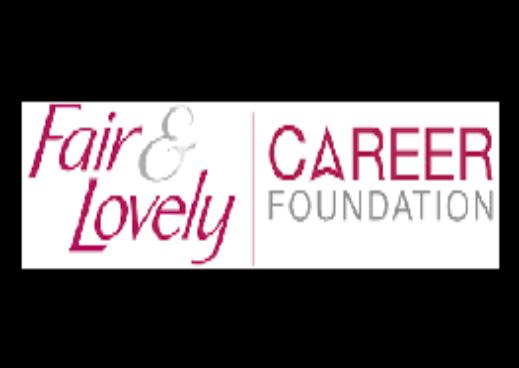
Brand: Fair and Lovely
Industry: Necessities